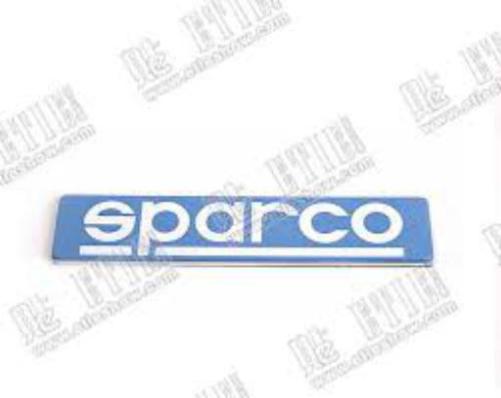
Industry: Clothes